Nippon Screw Weight System

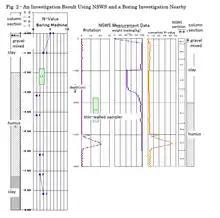
A comparison of boring log to NSWS log

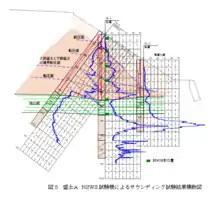
Cross sectional area of railway embankment with NSWS data

The Nippon Screw Weight System (NSWS) is an on-site ground survey machine that examines the geotechnical engineering properties of soil. The NSWS was developed to encounter weather abnormalities and natural hazards, saving human lives.